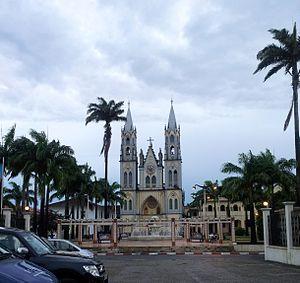
Malabo est la capitale de la Guinée équatoriale. Elle est située sur la côte nord de l'île de Bioko.